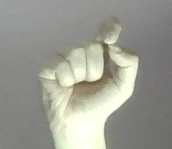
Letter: fa